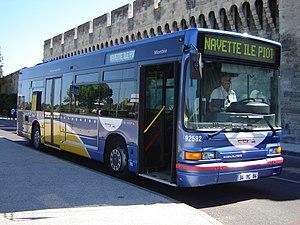
Un Heuliez GX 117 L du réseau TCRA d'Avignon